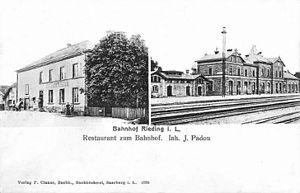
La gare de Réding vers 1900.
La gare de Réding est une gare ferroviaire française des lignes de Noisy-le-Sec à Strasbourg-Ville, de Réding à Metz-Ville et de Réding à Diemeringen, située sur le territoire de la commune de Réding, dans le département de la Moselle, en région Grand Est.